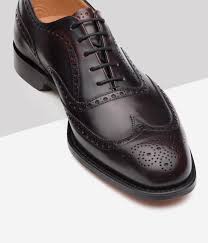
Label: Brogue